Bar Topolski

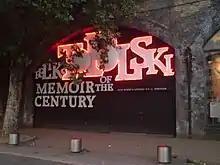
Topolski Century in 2006

Bar Topolski (previously known as the Topolski Century and Memoir of the 20th Century) is a bar and cafe in the Hungerford Bridge arches on the South Bank in London, England. Previously a gallery, it presented a large artwork by Feliks Topolski (1907–1989). In 2013, as a result of low visitor numbers and rising rents, the gallery became a bar, with some of the artwork remaining on display and the remainder being moved to a private studio.